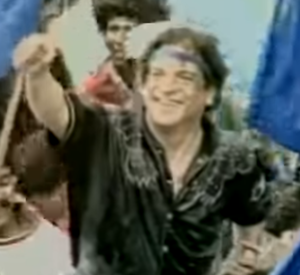
Gaëtan Duval lors d'un meeting à Curepipe dans les années 80.
Le Parti Mauricien Social-Démocrate est un parti politique mauricien de centre-droit et de droite fondé sous le nom de Parti Mauricien par Jules Koenig en 1955.
Sir Charles Gaëtan Duval, plus connu sous le nom de Gaëtan Duval, né le 9 octobre 1930 à Beau-Bassin Rose-Hill et mort le 5 mai 1996 dans la même ville, est un avocat et homme politique mauricien, chef de file du Parti Mauricien Social Démocrate de 1967 à sa mort.